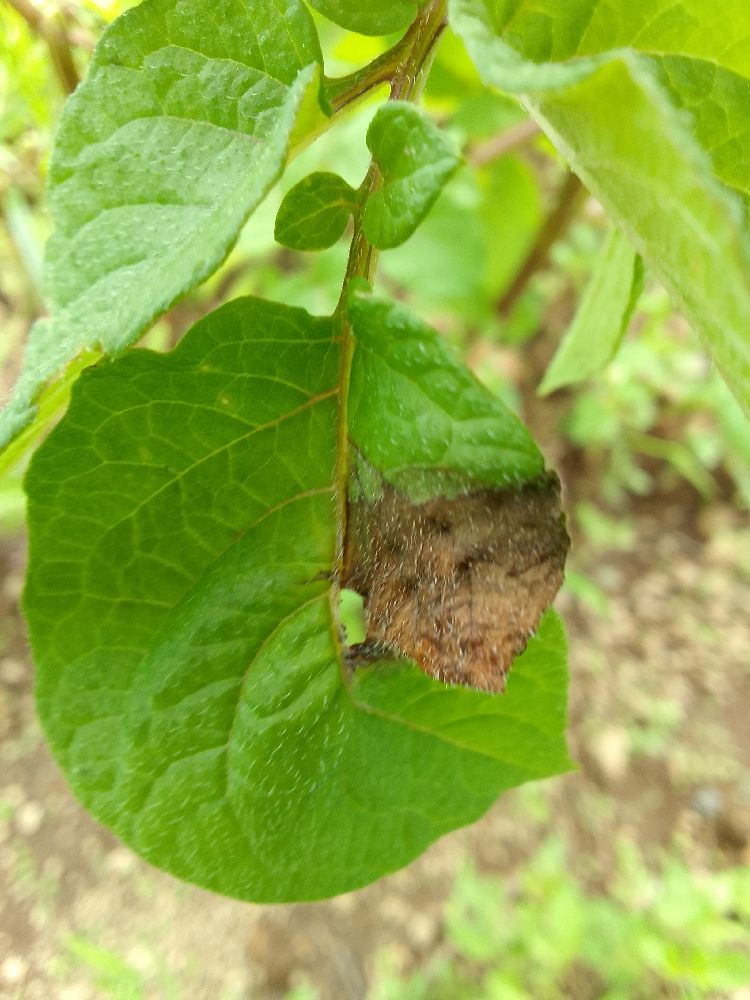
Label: Late blight